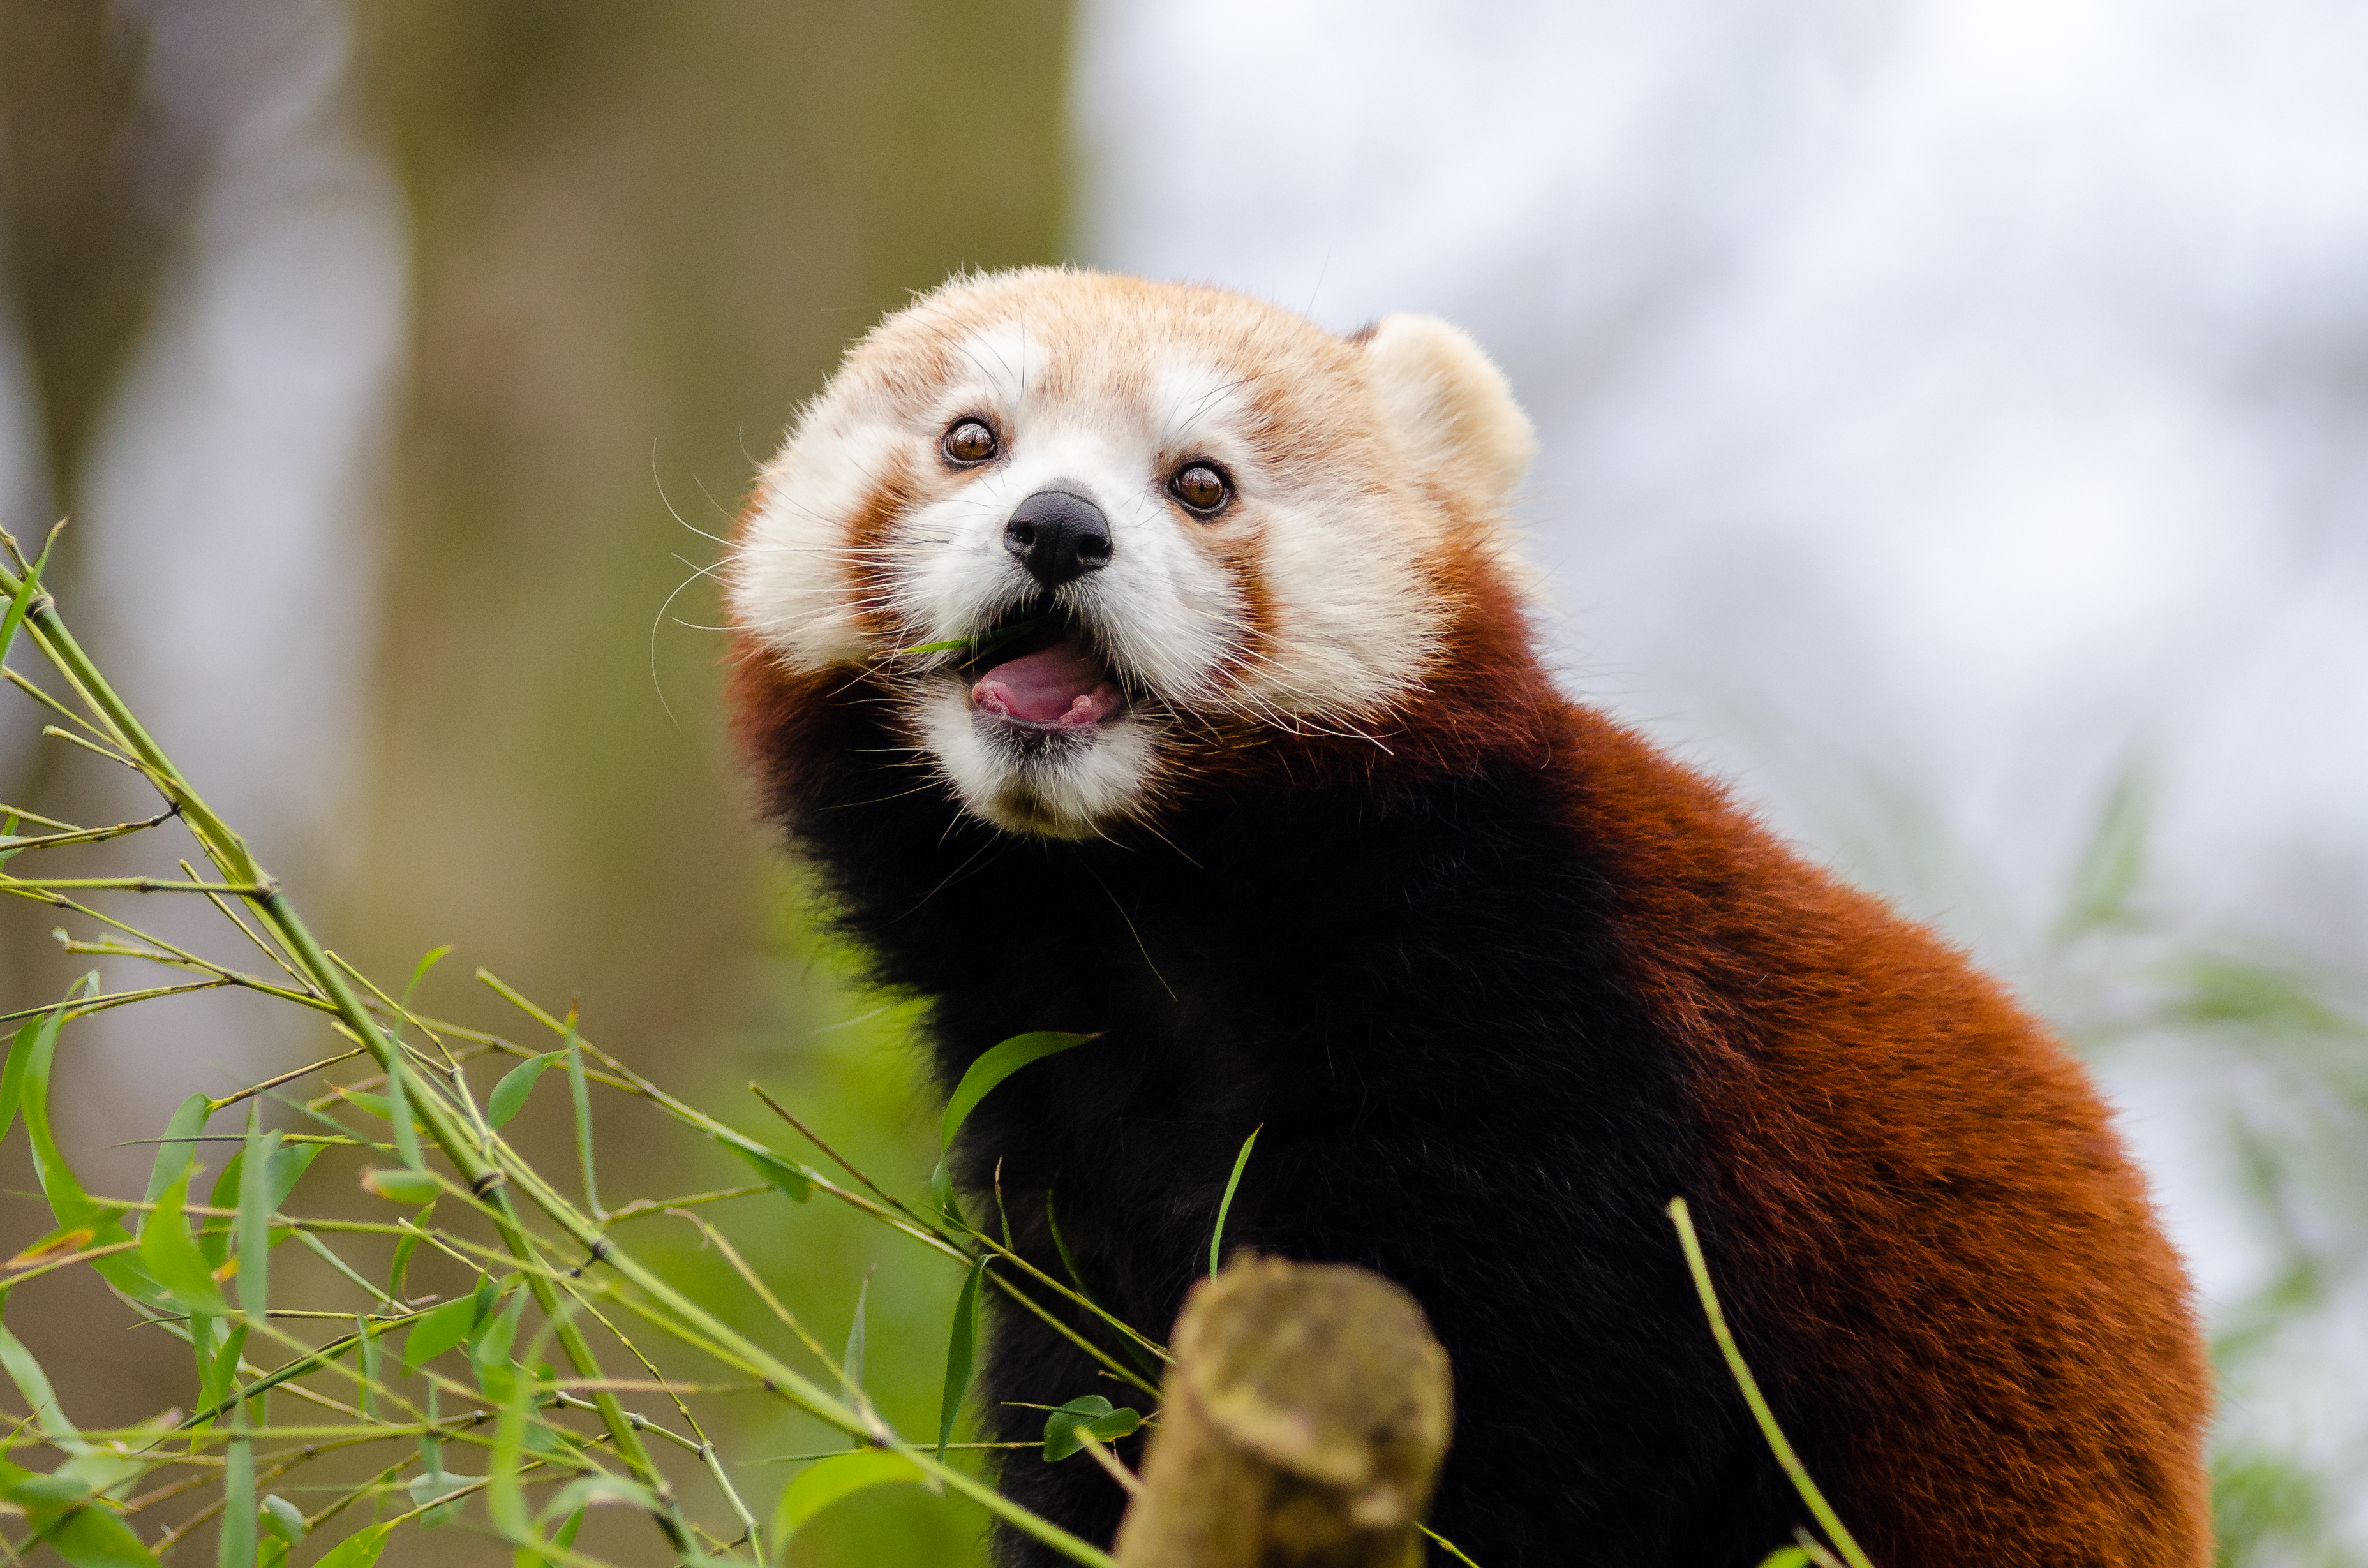
tree, nature, bokeh, vintage, sweet, fall, feet, animal, cute, female, wildlife, zoo, fur, orange, young, green, high, red, foot, autumn, mammal, nikon, fauna, red panda, panda, 2015, face, nose, whiskers, paw, tail, animals, ears, endangered, vertebrate, germany, deutschland, herbst, natur, paws, tier, iso, ss, fell, grn, gesicht, baum, adorable, bamboo, d7000, roter, kleiner, niedlich, sues, suess, species, bedrohte, tierart, tierpark, weiblich, jungtier, jung, ohren, schwanz, nase, bedroht, ailurus, fulgens, mozilla, firefox, wochenende, weekend, mustelidae, dog breed group, polecat